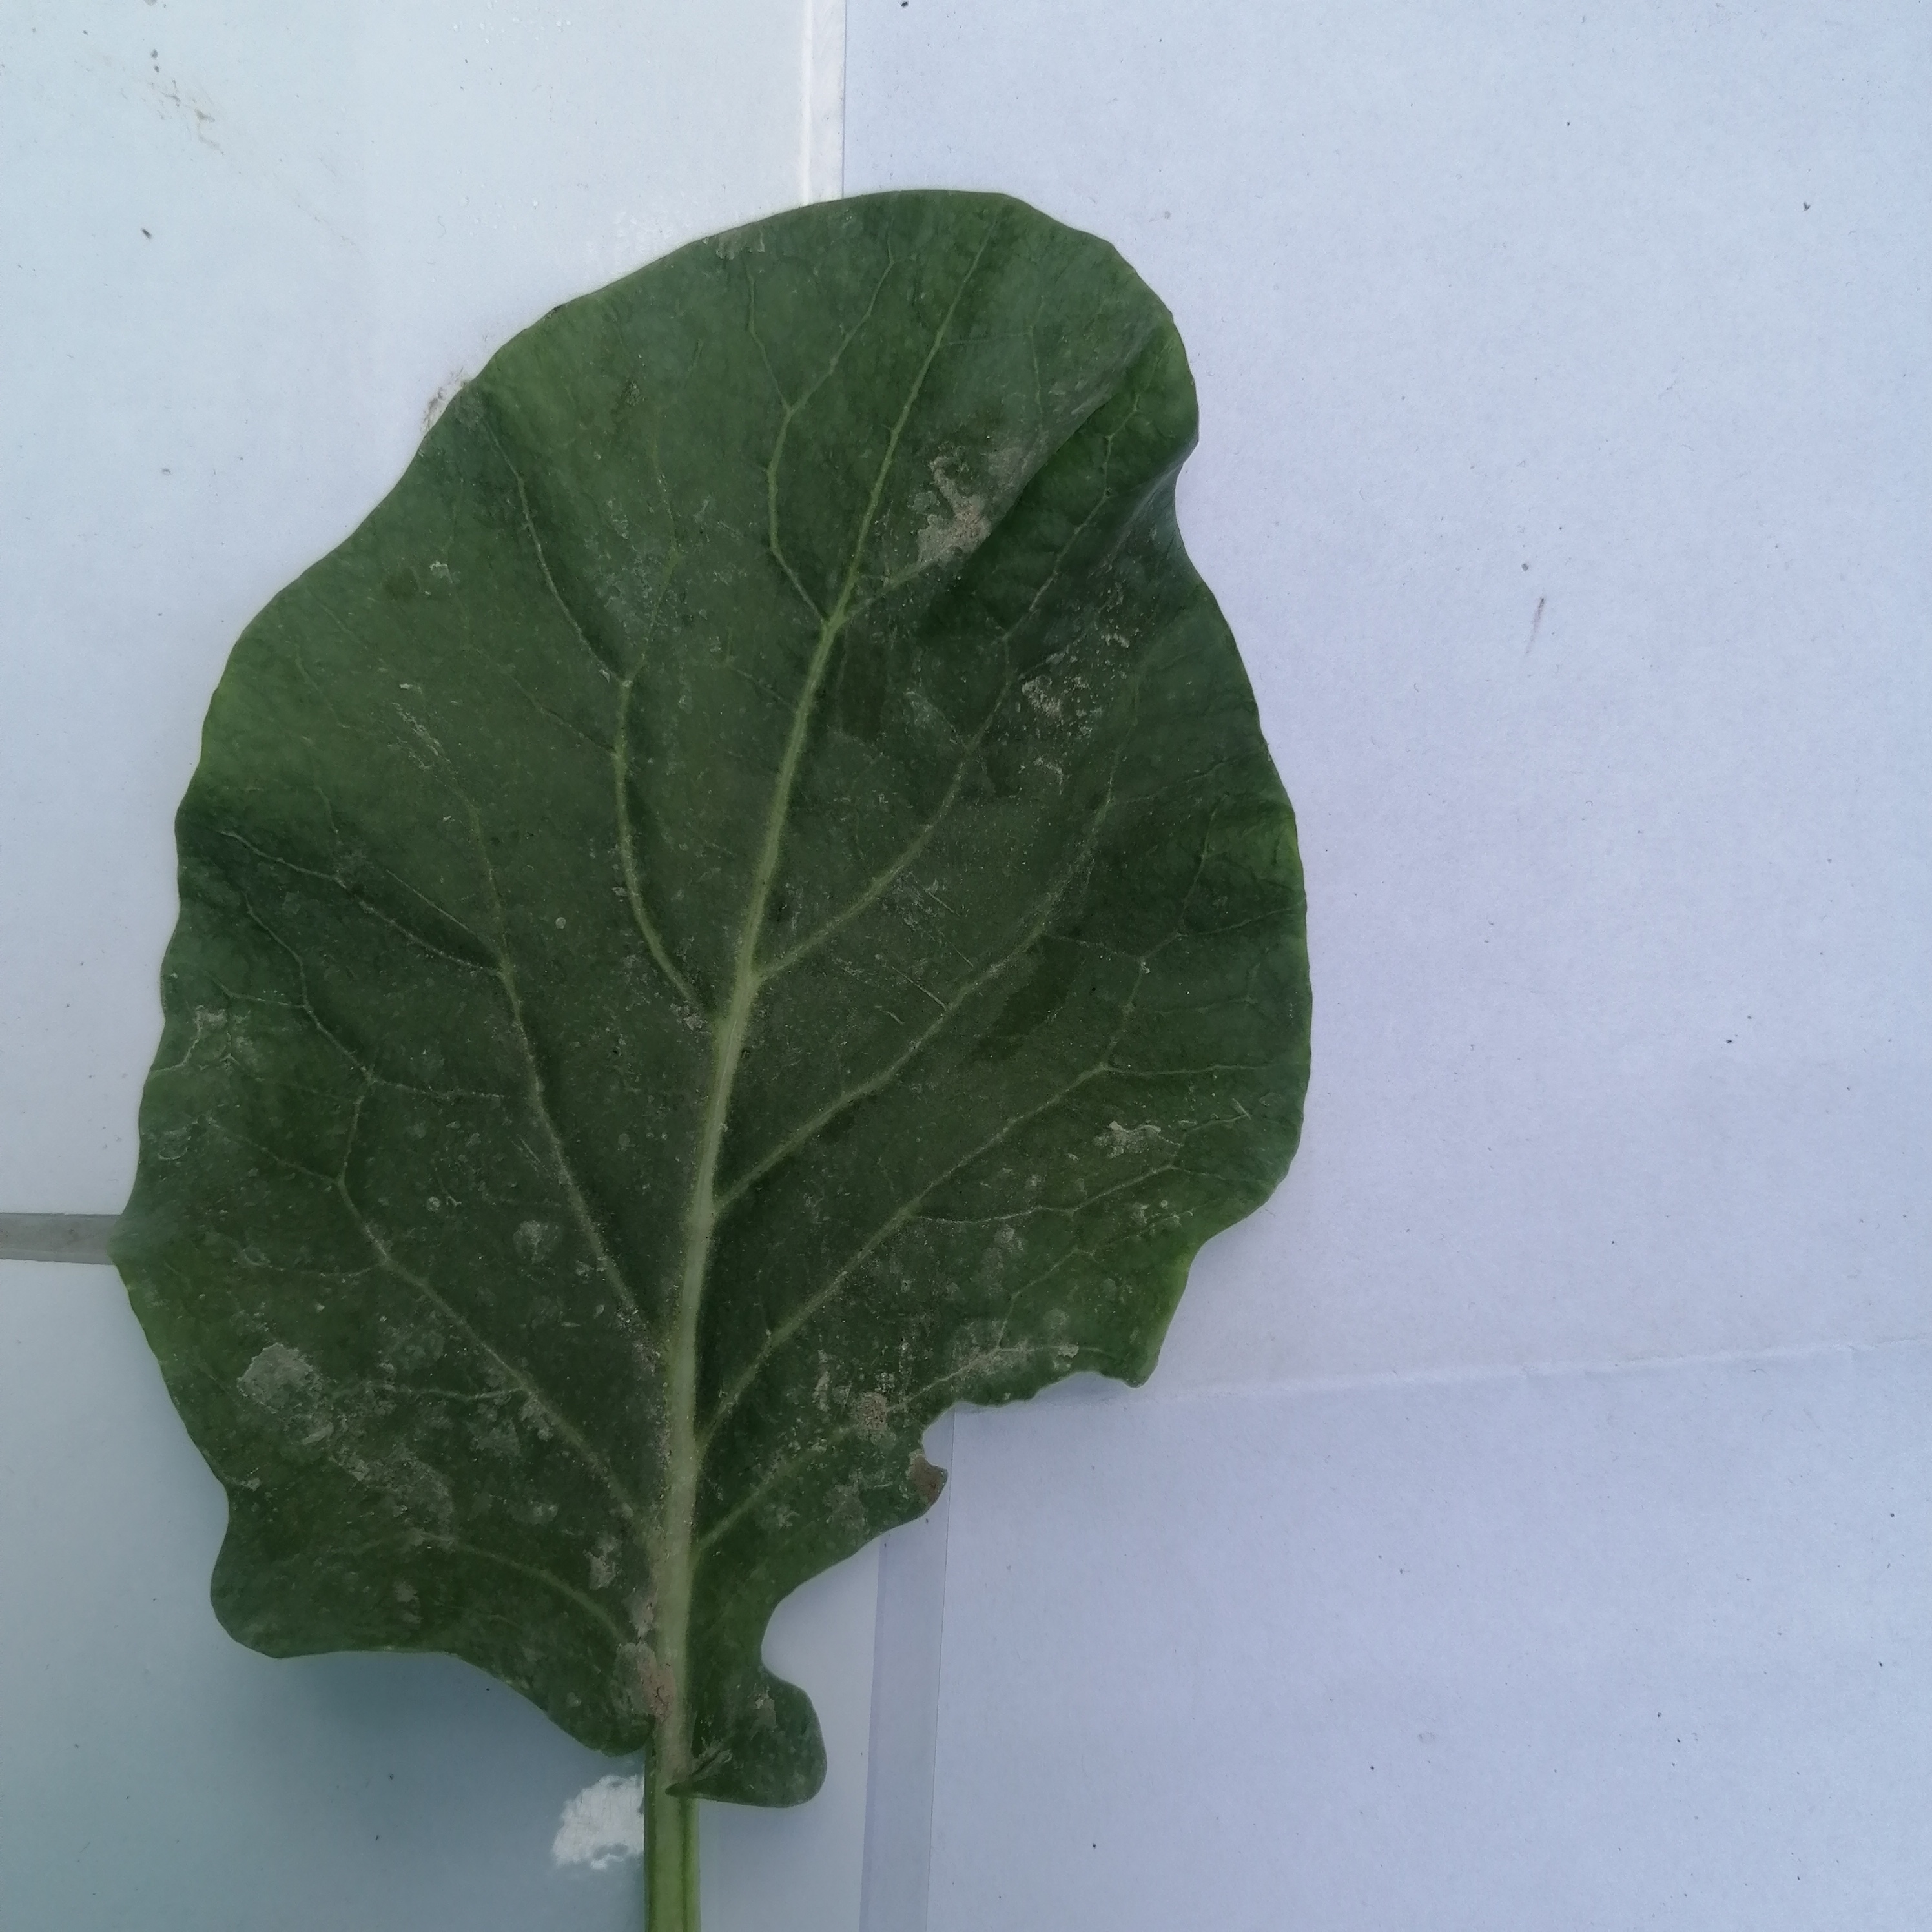
Label: Healthy